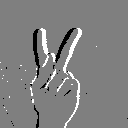
ASL letter: k